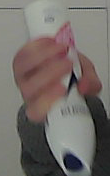
Product: rexona_spray